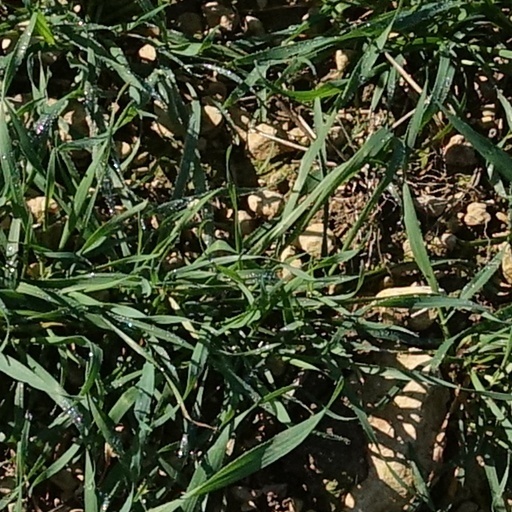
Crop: wheat